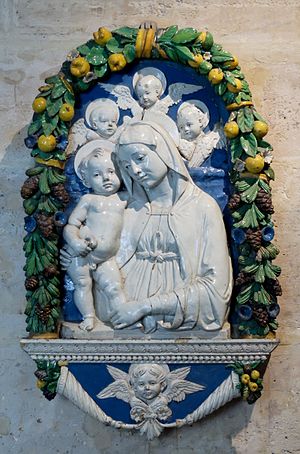
Billedgalleri / Eksempler
Billedgalleri er samling af billeder ophængt eller præsenteret på en systematisk måde.